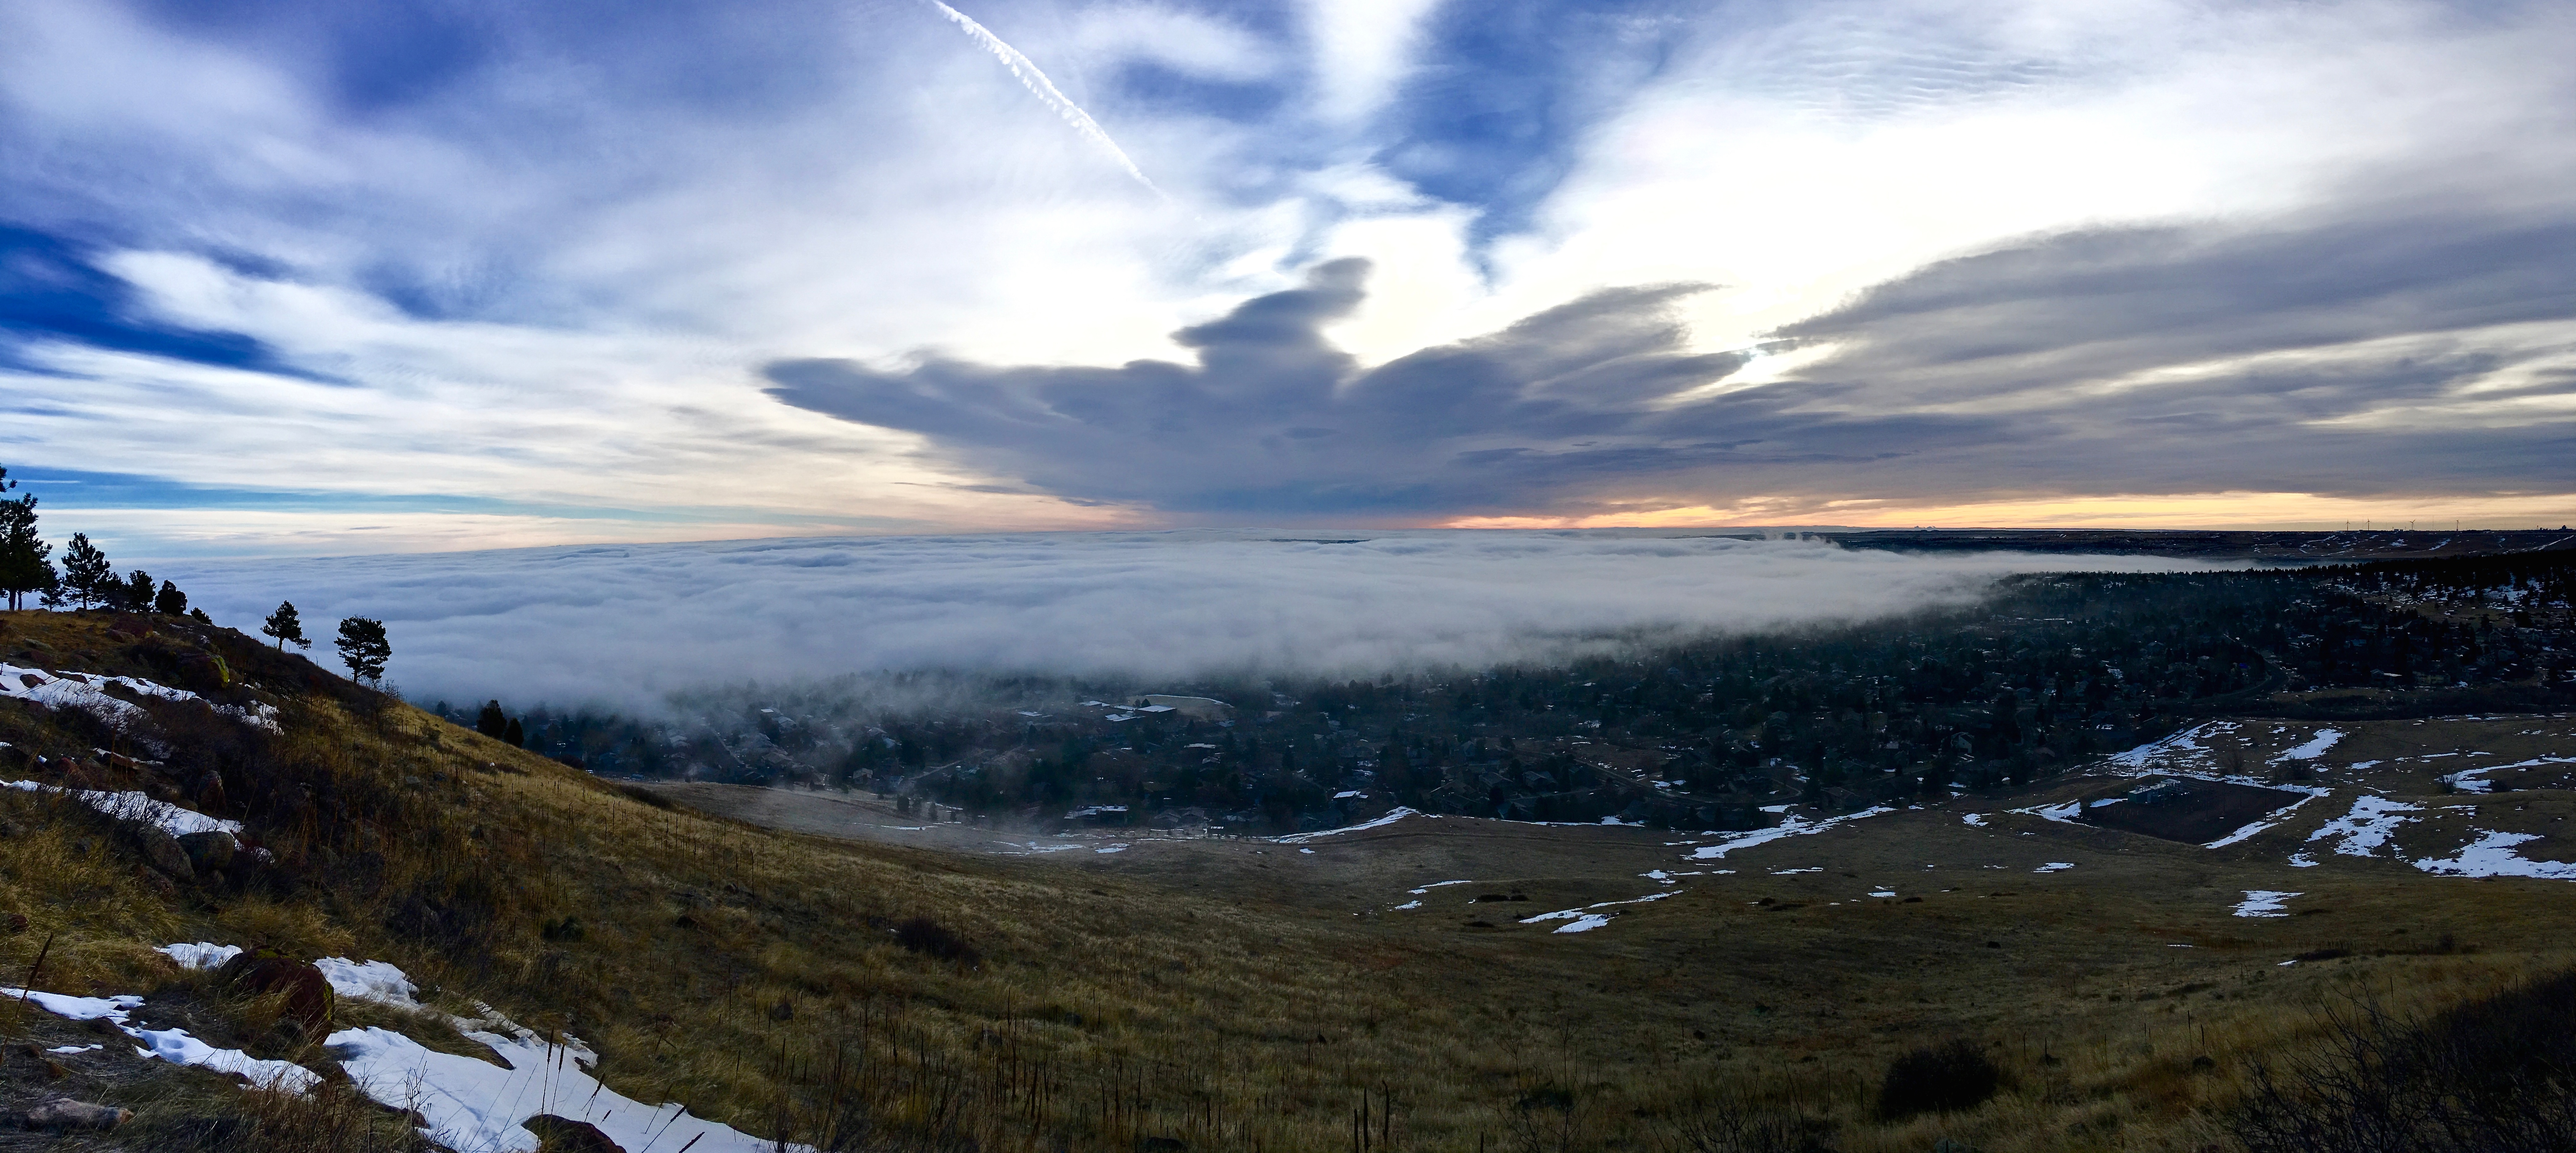
landscape, sea, coast, nature, horizon, wilderness, mountain, snow, cloud, sky, morning, hill, lake, dawn, mountain range, panorama, dusk, evening, reflection, weather, ridge, alps, plateau, fell, loch, landform, meteorological phenomenon, atmospheric phenomenon, mountainous landforms